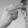
ASL letter: H